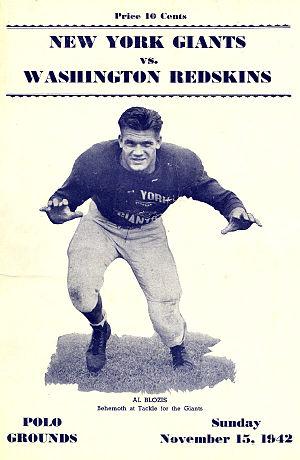
Les Giants de New York, équipe de football américain créée en 1925, sont une franchise de la National Football League.
Albert Charles Blozis, plus communément appelé Al Blozis, est un joueur américain de football américain qui fut tué lors de la Seconde Guerre mondiale.